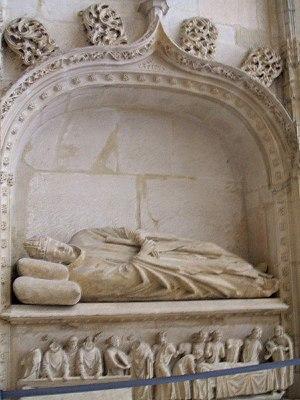
Pedro Rodríguez est un cardinal espagnol du début du XIVᵉ siècle.